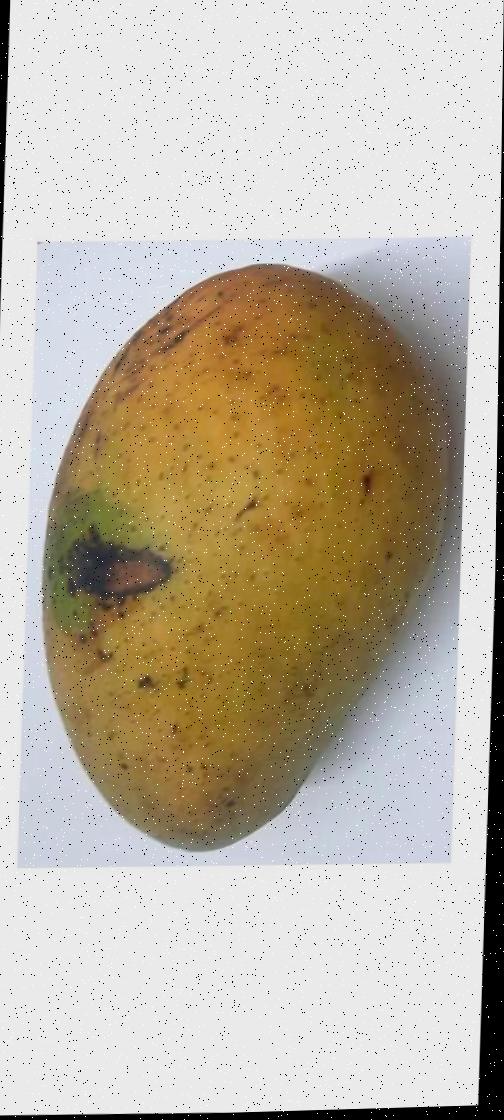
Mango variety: Ashshina Classic